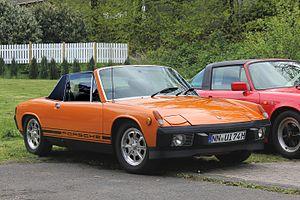
La VW – Porsche 914 est un petit roadster des années 1970 fabriqué par les firmes allemandes Porsche et Volkswagen. Archétype de la voiture de sport de l’époque, il se veut léger et spartiate et ne possède que deux places. Le moteur est en position centrale arrière et la voiture dispose d’un toit amovible, d’un coffre avant et d’un coffre arrière. L’histoire de cette voiture est assez particulière et souvent qualifiée d’échec pour Porsche.